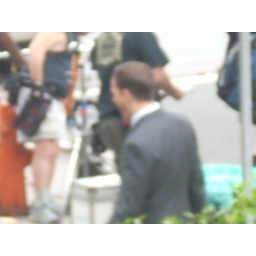
Eli Stone shot an episode outside our balcony in Burbank, turning the street into San Francisco for one day.